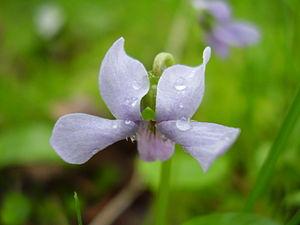
Les Violales sont un ordre de plantes dicotylédones dialypétales thalamiflores. En classification de Cronquist il comprend 24 familles et environ 5 000 espèces :